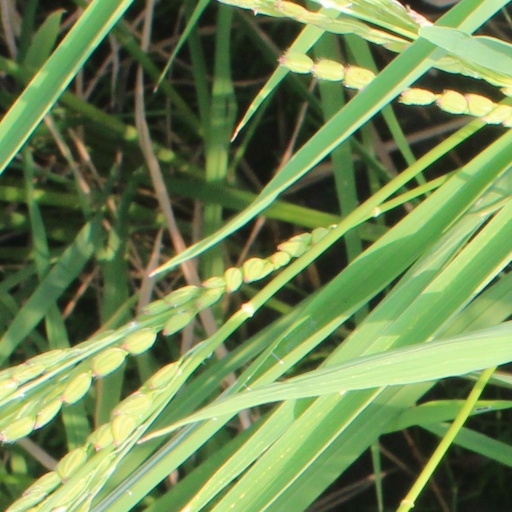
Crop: rice